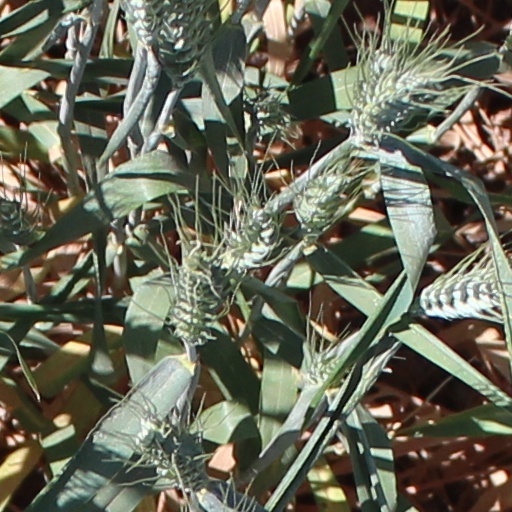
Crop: wheat